Lewis Clinton-Baker

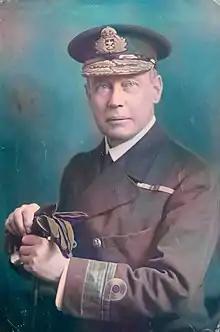
Lewis Clinton-Baker

Admiral Sir Lewis Clinton-Baker (16 March 1866 – 12 December 1939) was a Royal Navy officer who served as Commander-in-Chief, East Indies Station.